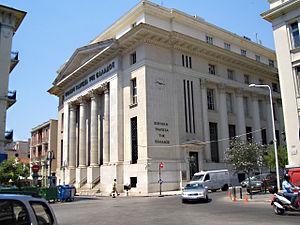
L’Ethnikí Trápeza est la plus ancienne et la plus grande banque commerciale de Grèce. Elle est suivie par ordre d'importance par l'Alpha Bank, l'Eurobank EFG et l'Emporiki Bank.